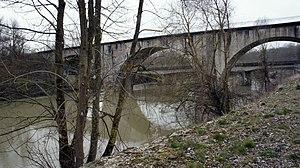
Ponts sur l'Aisne, routier et de la voie ferrée à Guignicourt .
Guignicourt est une ancienne commune française, située dans le département de l'Aisne, en région Hauts-de-France.